Ctenochasma

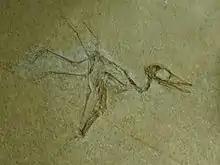
Juvenile specimen (TM 13104) in Teylers Museum

A fourth species of "Ctenochasma" was first described (but not named) by Philippe Taquet in 1972. A single specimen, consisting of a partial skull with complete brain case, was found in France and housed in the collections of the Saint-Dizier Museum. Detailed comparison to other "Ctenochasma" specimens in 2004 confirmed that it was a new species. In honor of Taquet's work on the specimen, Christopher Bennett named the species "C. taqueti" in 2007.